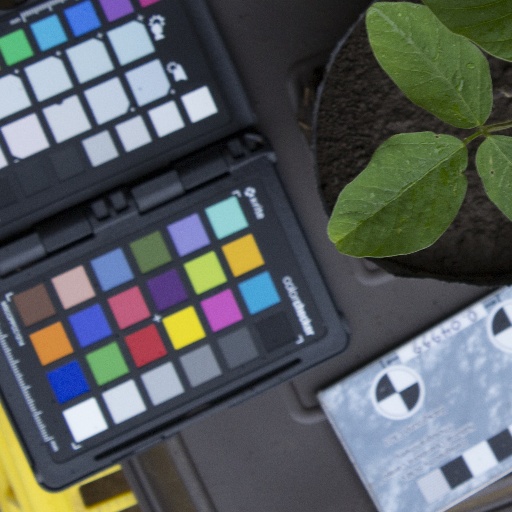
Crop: soybean